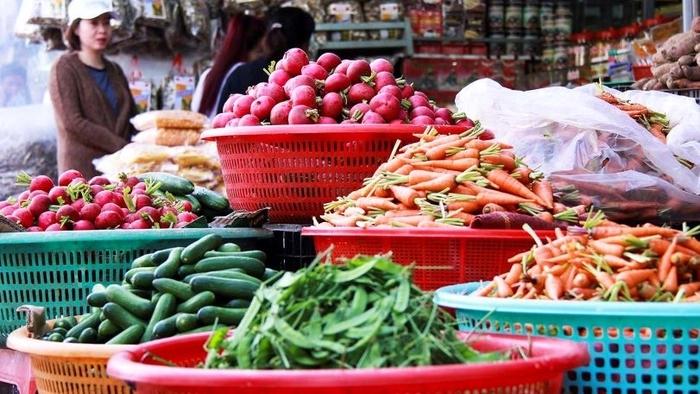
những củ cà rốt được trưng ở trong một chiếc giỏ màu đỏ